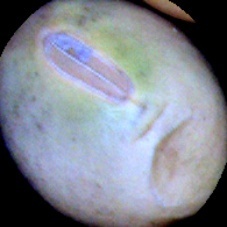
Label: Immature